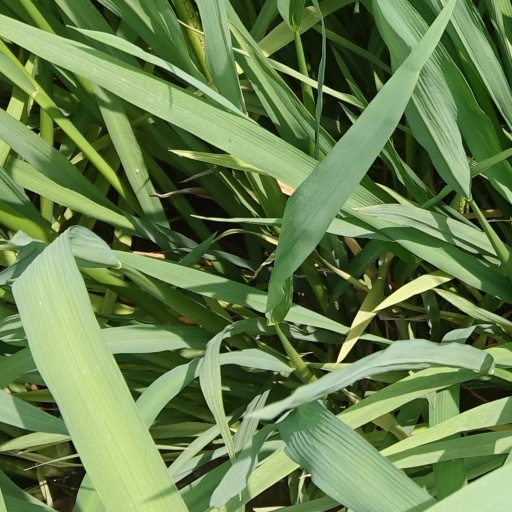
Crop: rice